Describe the emotion expressed in this image:  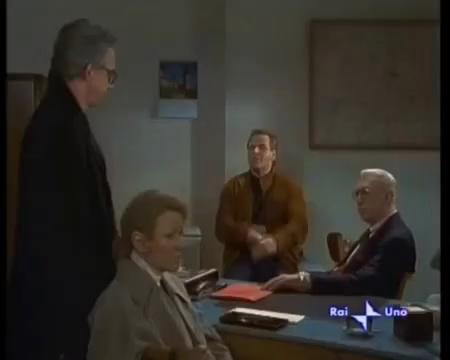
This person displays Fear, valence and arousal with low intensity.